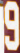
Number: 9